Virgin and Child with Canon van der Paele

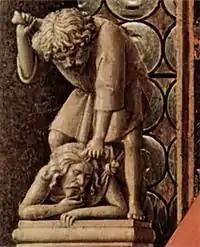
A man with a club beats to death another man, whom he holds by his hair

St. George stands in lavishly decorated armour, and appears relaxed and nonchalant, raising his helmet and left hand to introduce van der Paele. The saint was the donor's name saint and St. Donatian's Cathedral was built to house a relic of one of his arm bones. George's armour is similar to that of St. Michael in van Eyck's "Dresden Triptych", while his steel shield resembles those in the "Knights of Christ" panel of the Ghent altarpiece.